Volkswagen Golf Mk5

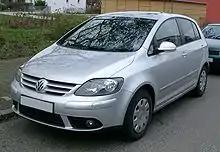
Volkswagen Golf Plus

Volkswagen marketed the three-box sedan variant of the Mk5 Golf since 2004 as the Jetta in North America and Europe, replacing the Bora name. It debuted at the Los Angeles Auto Show on 5 January 2005. It was marketed as the Volkswagen Bora in Mexico and Colombia, Volkswagen Vento in Argentina, Chile and Uruguay, and Volkswagen Sagitar in China. The Mk5 Jetta shared the front fascia, front fender panel and front doors with the Golf Variant, while the GLI variant adopted Golf GTI's front end. It is the last Jetta generation to be heavily based on the Golf, since the Jetta A6 used a dedicated bodywork. In the US market, the Jetta outsells the Golf/Rabbit by a ratio of 4 to 1.